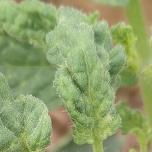
Crop: Tomato
Condition: virosis-d